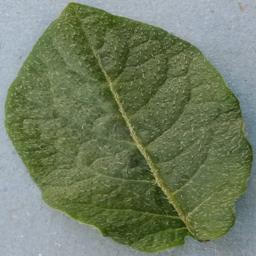
Label: Potato___Healthy